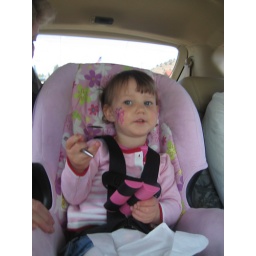
Lily in her car seat